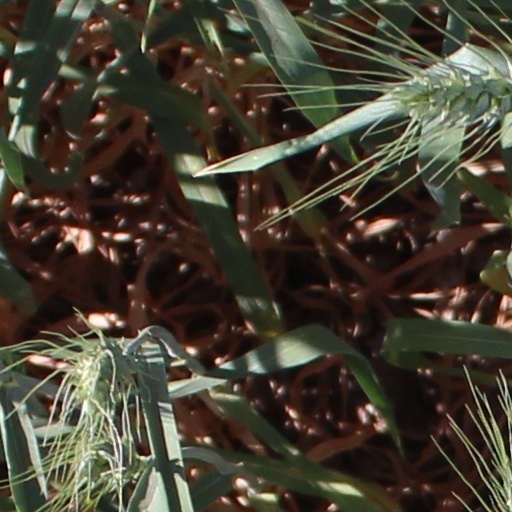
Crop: wheat